Newsha Tavakolian

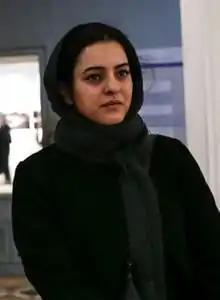
Tavakolian in 2017

Newsha Tavakolian (born 1981) is an Iranian photojournalist and documentary photographer. She has worked for "Time" magazine, "The New York Times", "Le Figaro", and "National Geographic". Her work focuses on women's issues and she has been a member of the Rawiya women's photography collective which she co-established in 2011. Tavakolian is a full member of Magnum Photos.